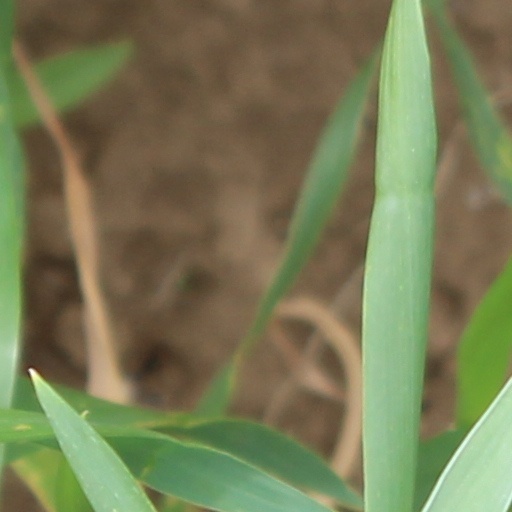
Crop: wheat